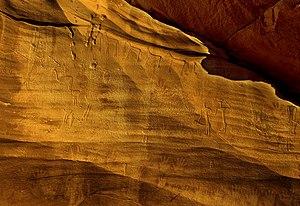
La grotte des Bêtes est un abri sous roche situé dans le Sud-Ouest de Égypte, en plein désert, près de la frontière avec la Libye. C'est l'un des plus importants abris sous roche ornés du Néolithique au Sahara.